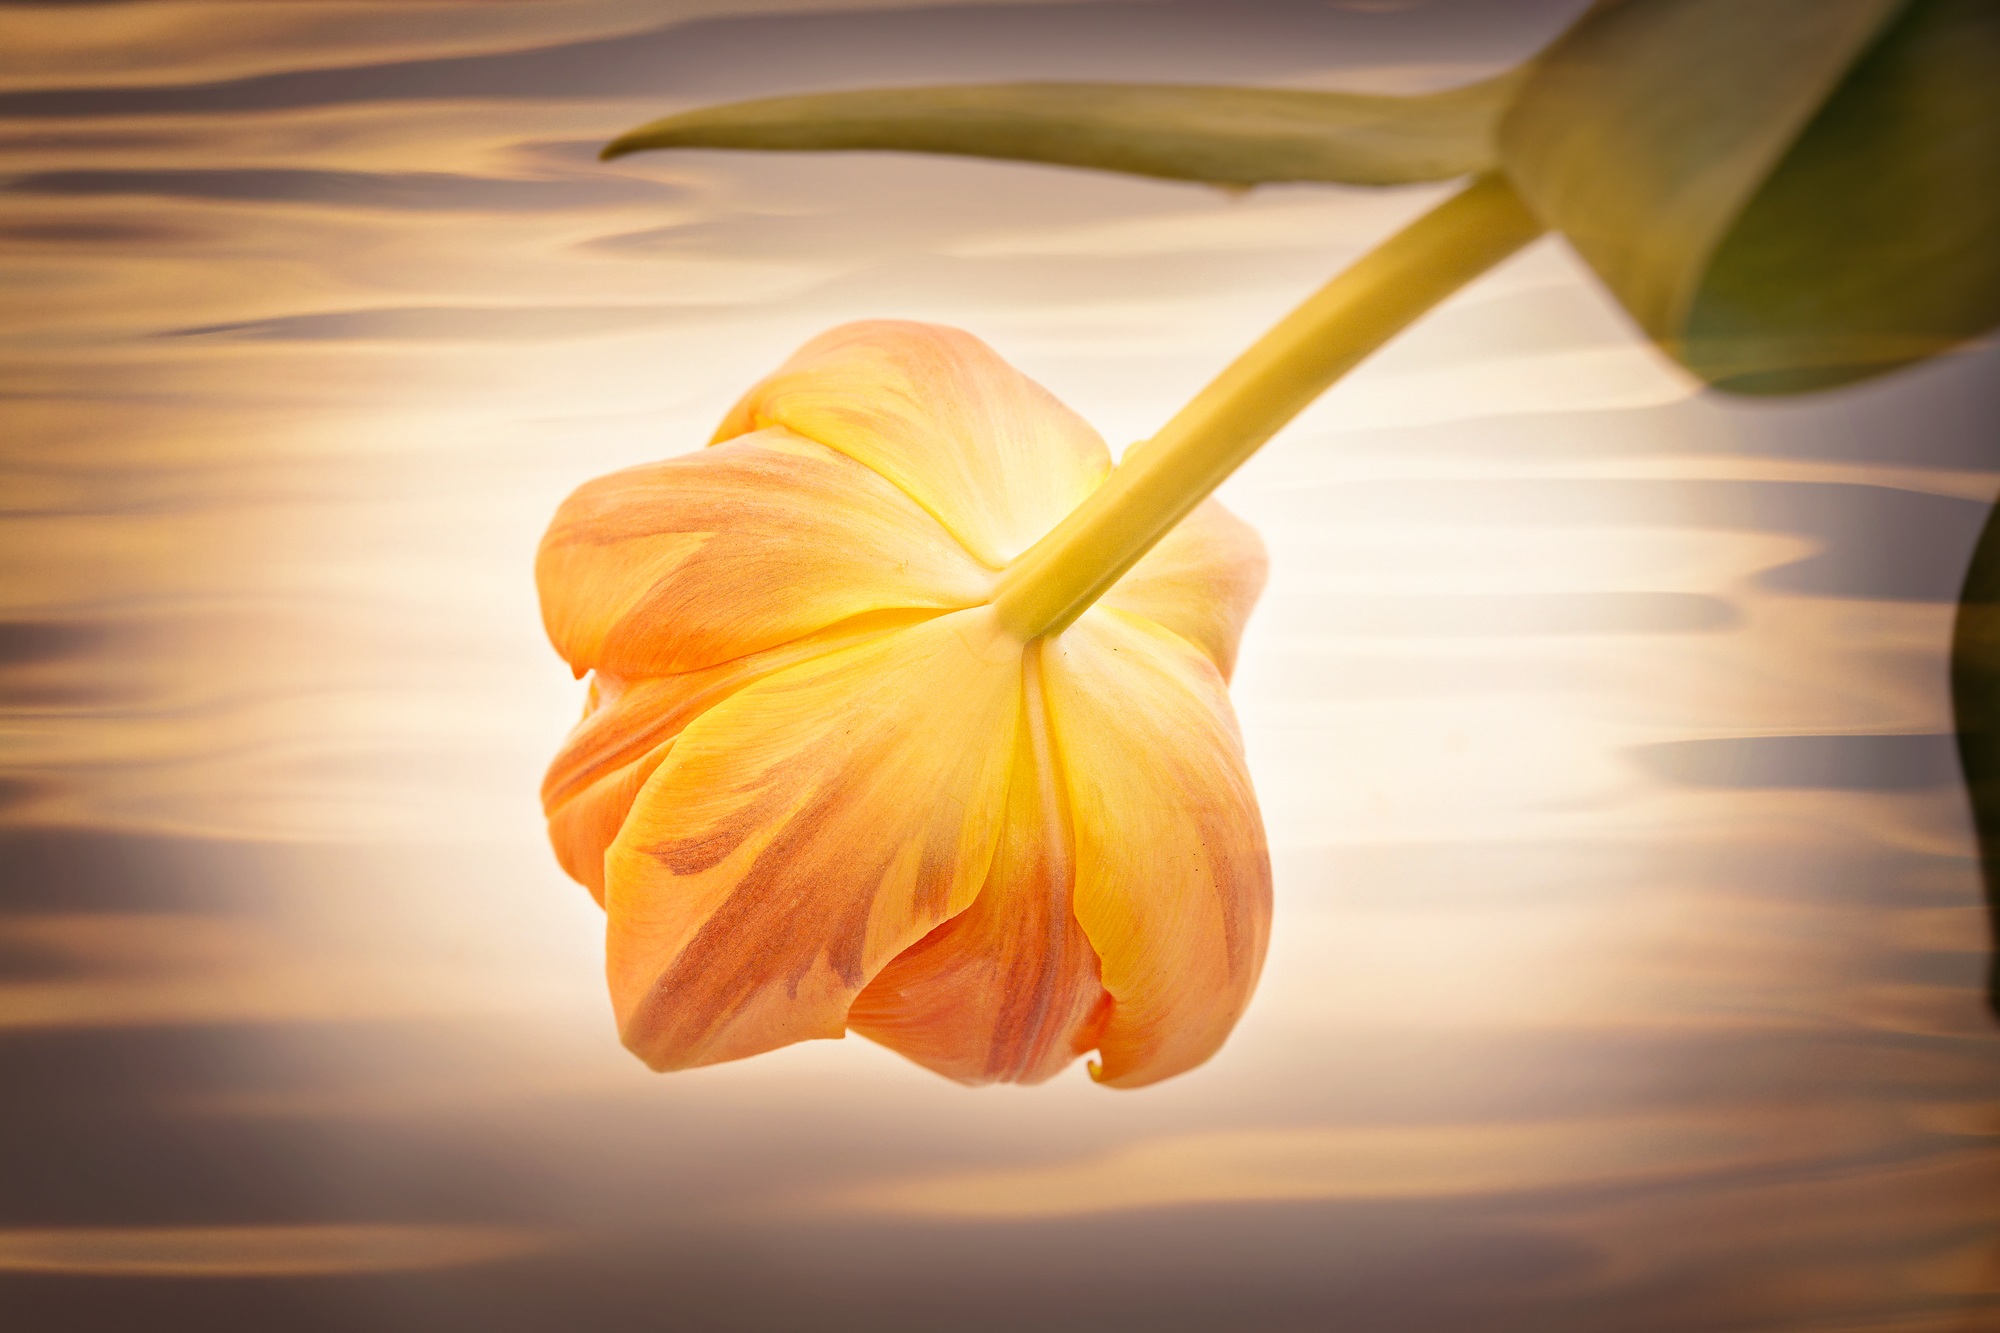
water, blossom, plant, photography, sunlight, morning, leaf, flower, petal, bloom, tulip, orange, color, yellow, close, flora, close up, petals, evening sun, macro photography, orange flower, flowering plant, orange tulip, plant stem, land plant